Hamar

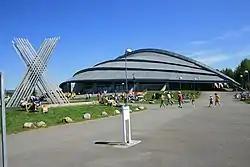
Vikingskipet, an Olympic venue of 1994

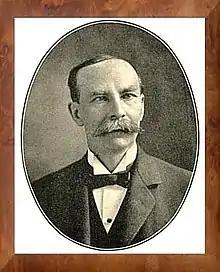
Hans Jevne

In 1946, a large area in Vang that surrounded the town of Hamar (population: 4,087) was transferred out of Vang and merged into Hamar. The following year, a part of the neighboring Furnes Municipality (population: 821) was also merged into Hamar. On 1 January 1965, a part of Ringsaker Municipality with a population of about 100 people was transferred to Hamar.